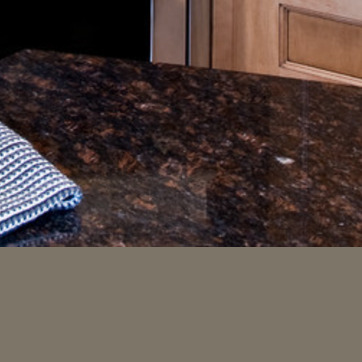
Material: polishedstone